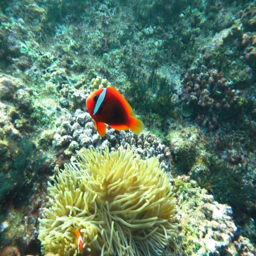
a clownfish at around 11m